1980 United States presidential election

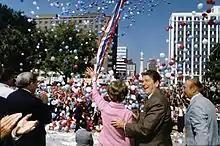
Ronald Reagan campaigning with his wife Nancy and Senator Strom Thurmond in Columbia, South Carolina, October 10, 1980

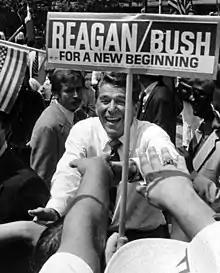
Ronald Reagan campaigning in Florida

In August, after the Republican National Convention, Ronald Reagan gave a campaign speech at the annual Neshoba County Fair on the outskirts of Philadelphia, Mississippi, where three civil rights workers were murdered in 1964. He was the first presidential candidate ever to campaign at the fair. Reagan famously announced, "Programs like education and others should be turned back to the states and local communities with the tax sources to fund them. I believe in states' rights. I believe in people doing as much as they can at the community level and the private level." Reagan also stated, "I believe we have distorted the balance of our government today by giving powers that were never intended to be given in the Constitution to that federal establishment." He went on to promise to "restore to states and local governments the power that properly belongs to them." President Carter criticized Reagan for injecting "hate and racism" by the "rebirth of code words like 'states' rights'".